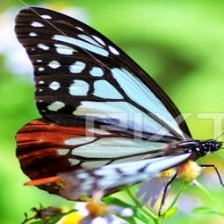
Species: CHESTNUT